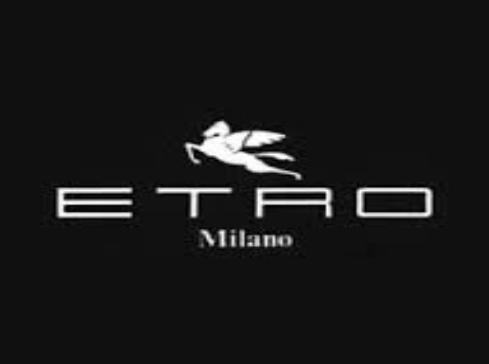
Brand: Etro
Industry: Clothes